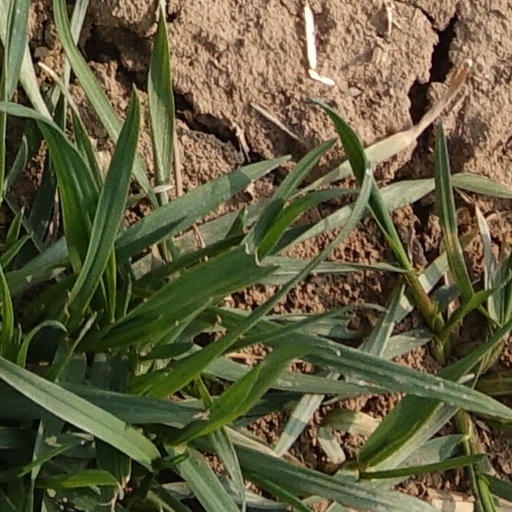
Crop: wheat